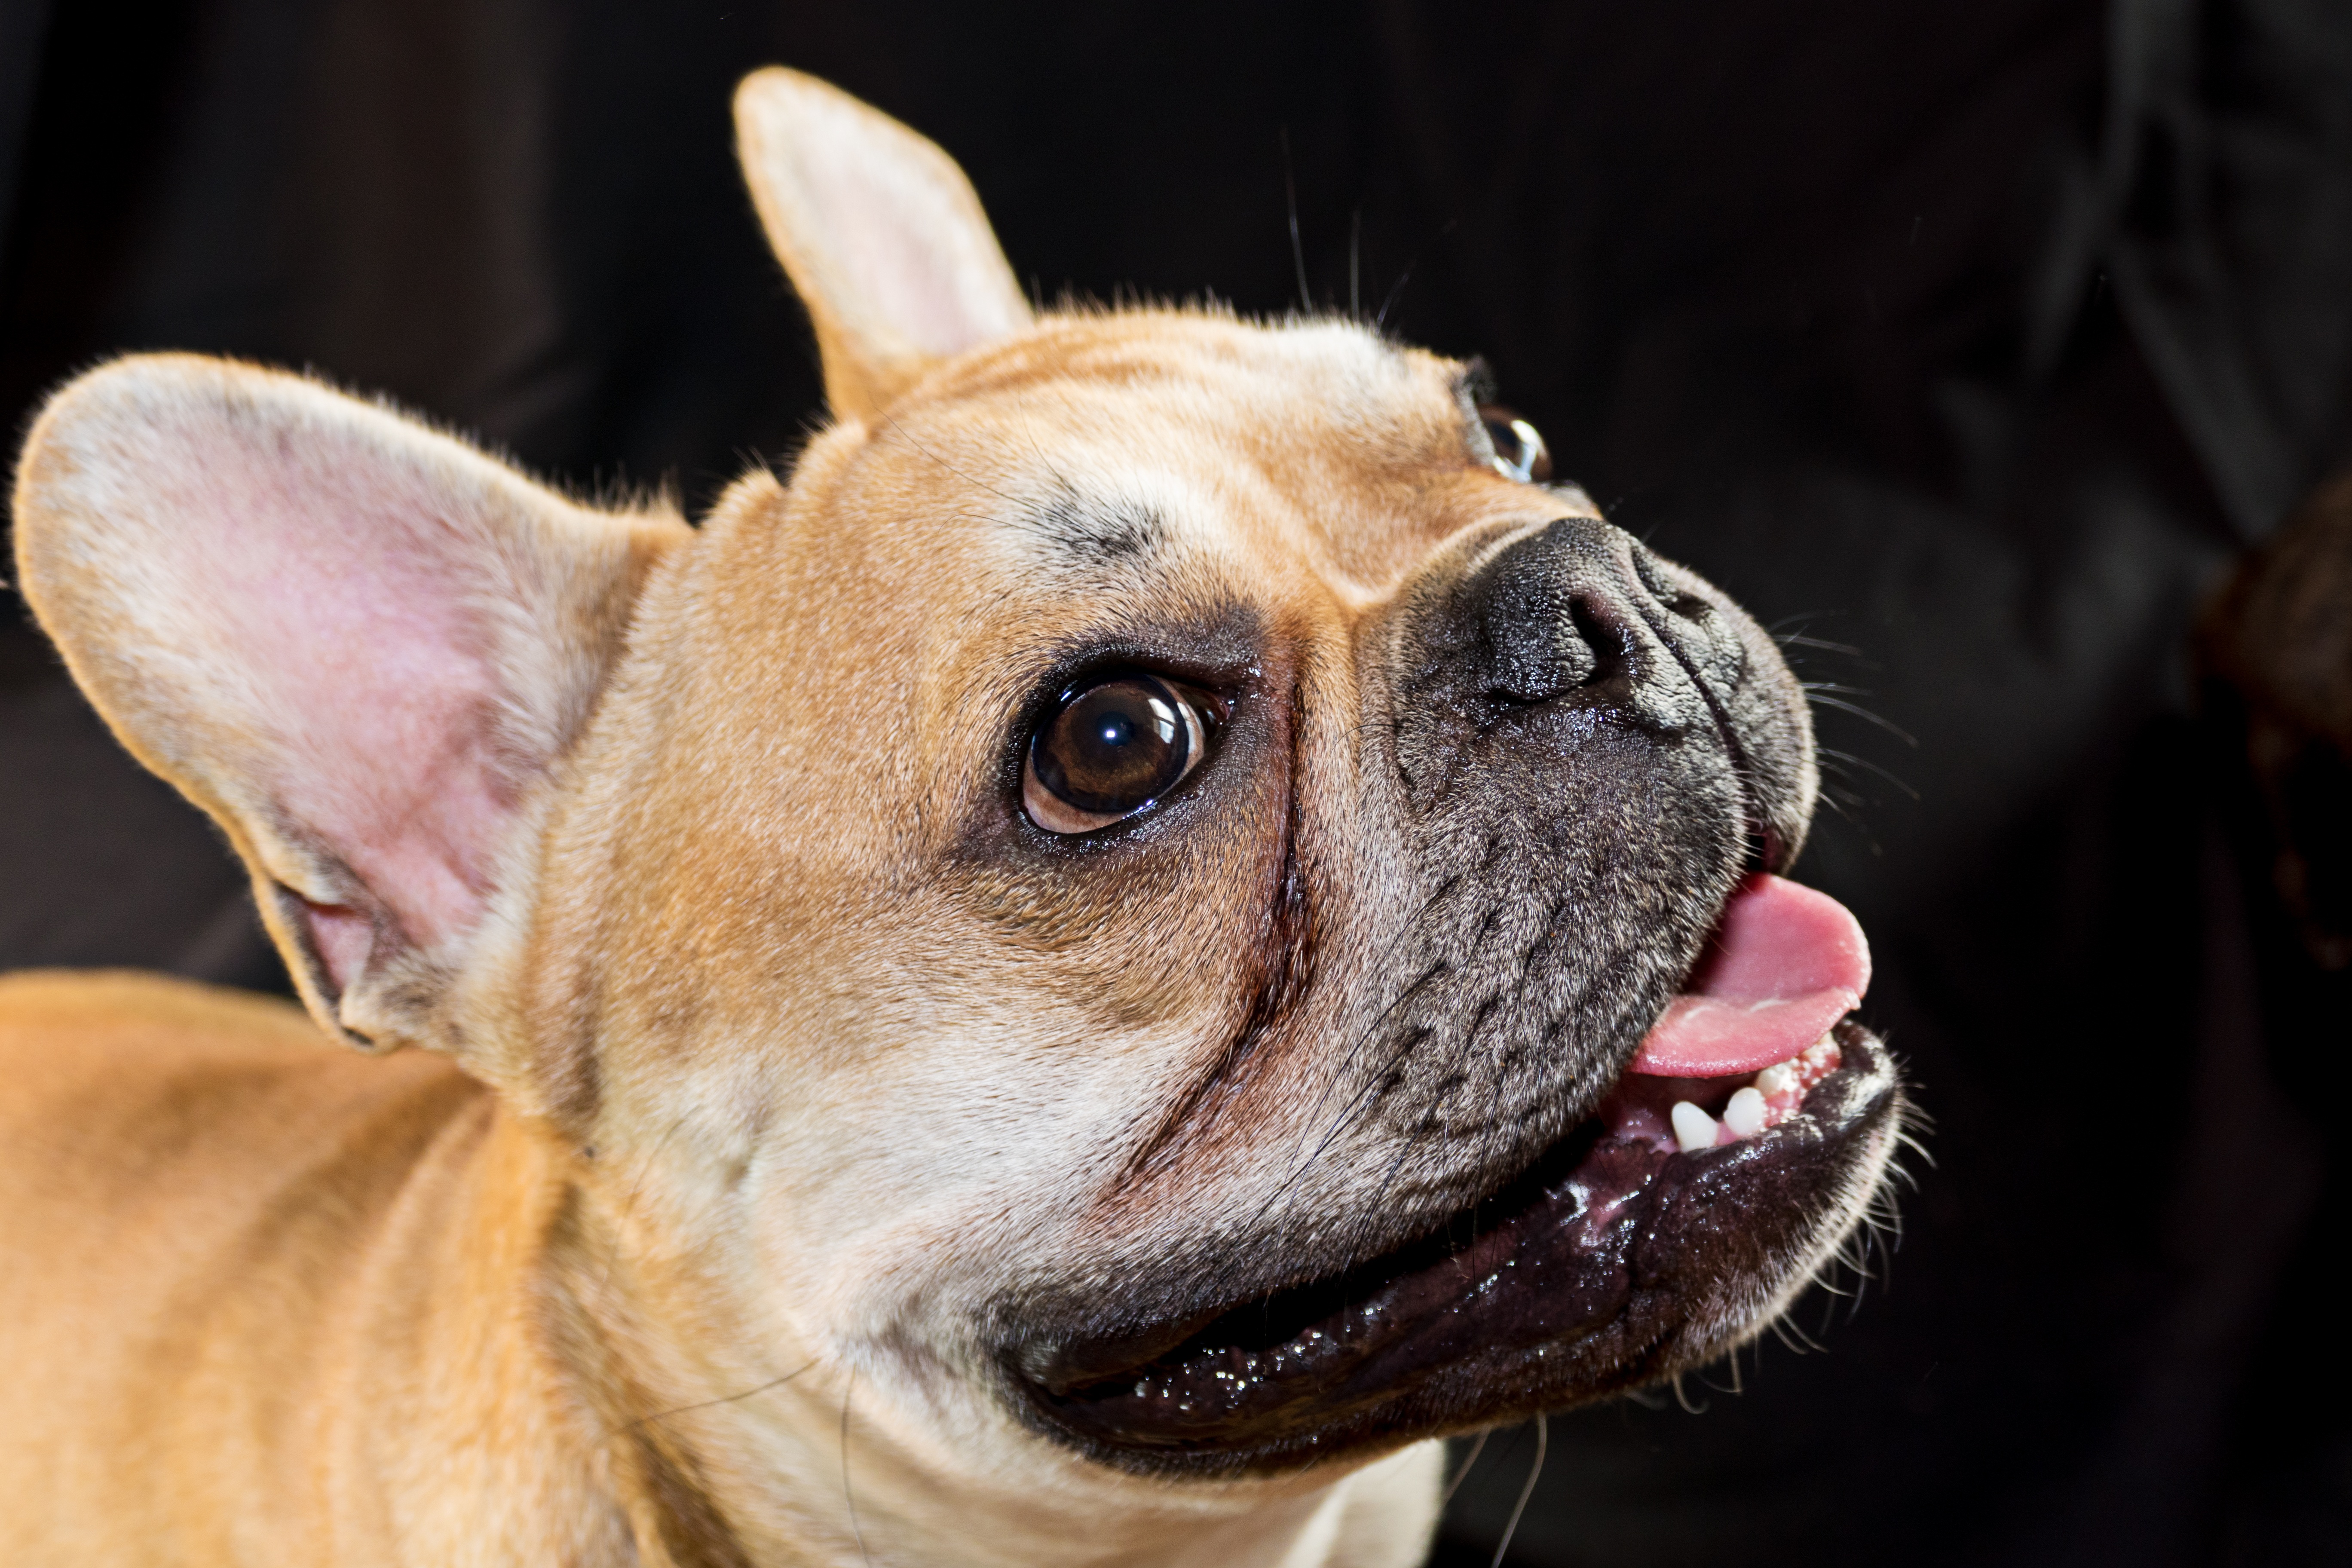
sweet, dog, animal, cute, pet, portrait, mammal, bulldog, french, snout, vertebrate, french bulldog, attention, dog breed, hundeportrait, dog like mammal, carnivoran